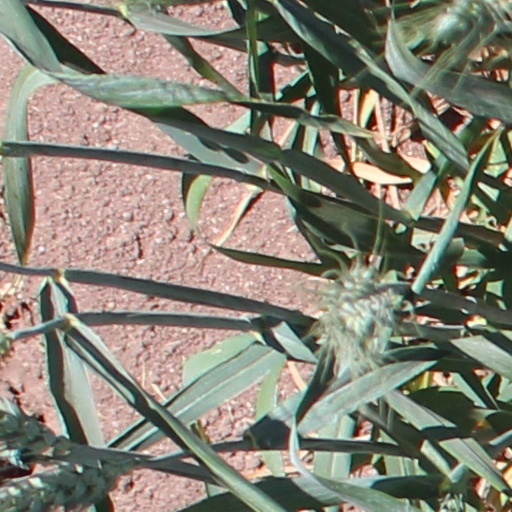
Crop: wheat